MS Viking Cinderella

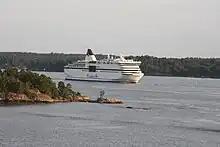
"Viking Cinderella" in the Stockholm Archipelago.

Viking Line decided to withdraw "Cinderella" from the Helsinki–Tallinn route after the end of the 2003 summer seasons, due to increased competition from Tallink's newer MS "Romantika" and the fact that tax-free sales on the route would end in 2004 when Estonia joined the EU. "Cinderella" was extensively rebuilt in Naantali, and emerged as the all-white Swedish-flagged "Viking Cinderella" for the Stockholm–Mariehamn 22-hour cruise market. The name change was dictated by necessity as a ship called Cinderella already existed in the Swedish ship registry. In 2003 the "Viking Cinderella" was declared the most environmentally friendly ship of her size in the world by the Swedish maritime authorities.